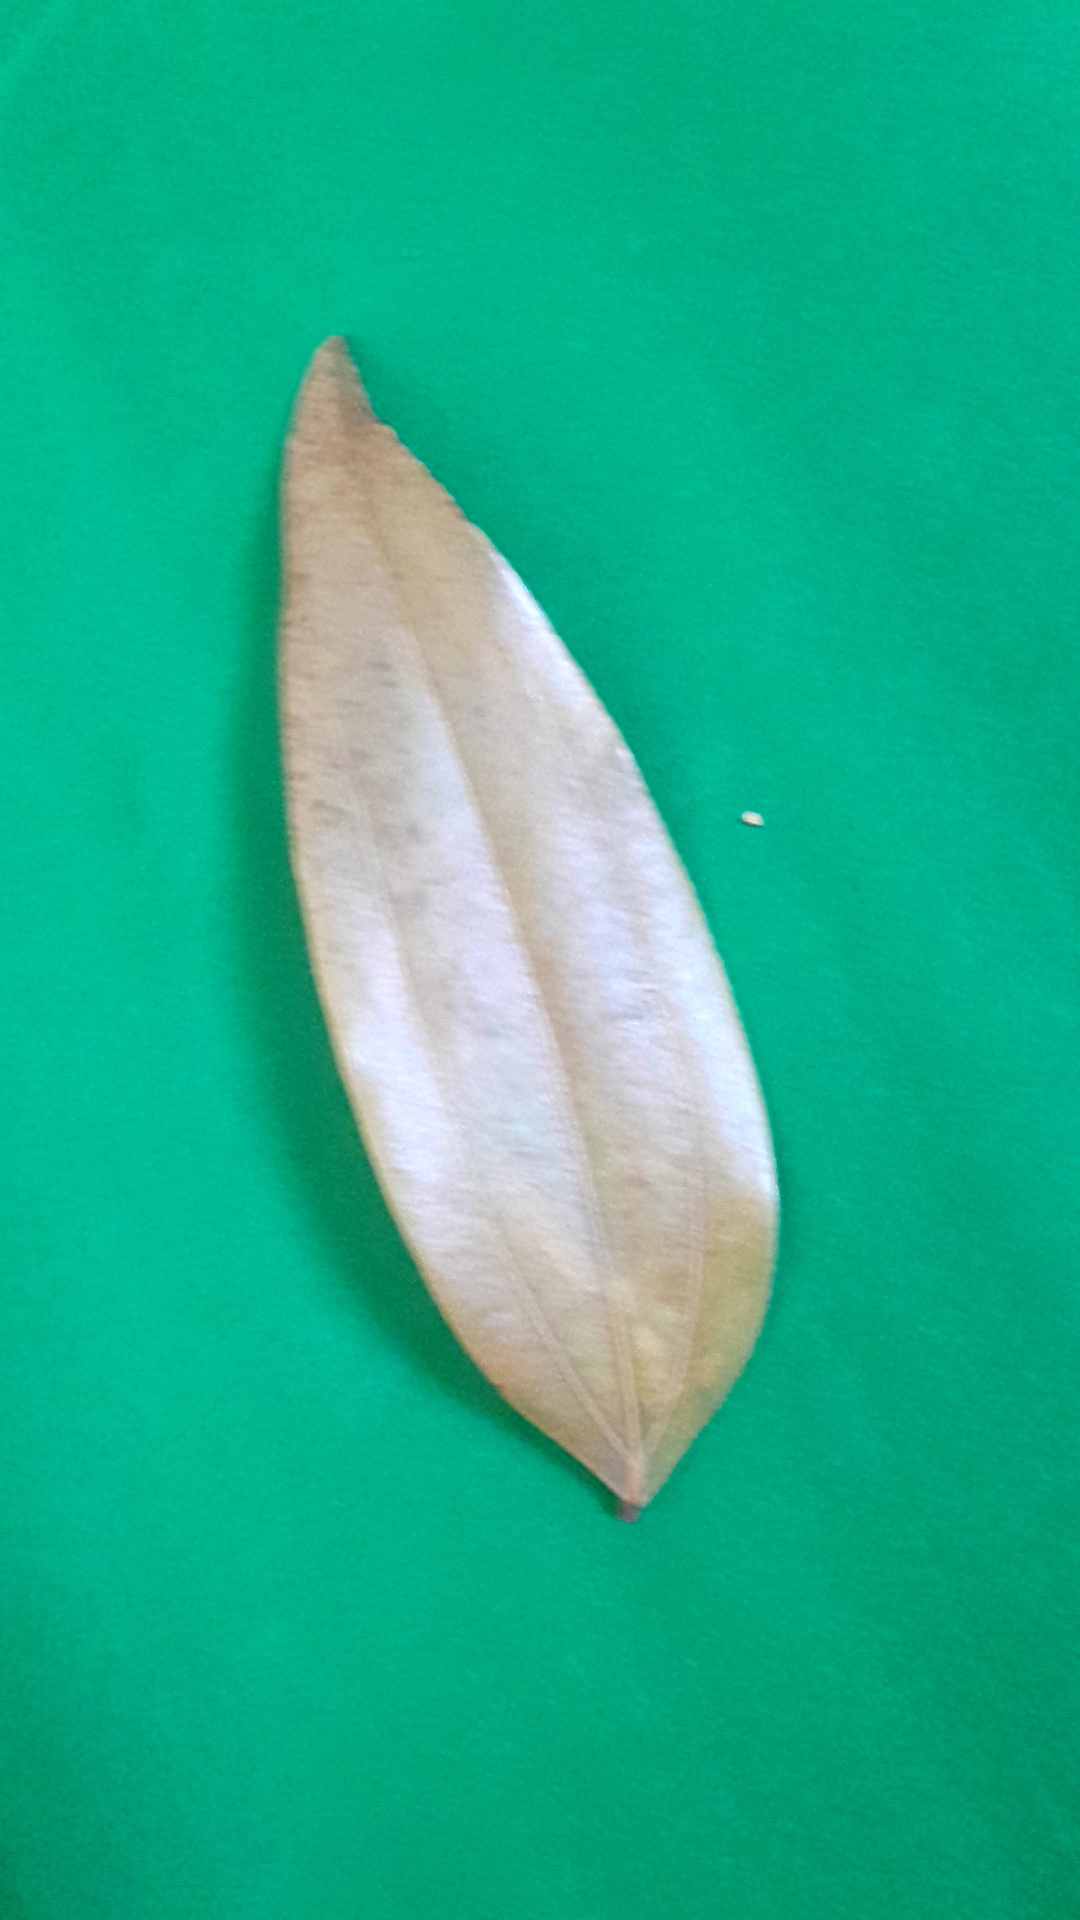
Label: Dry Leaf